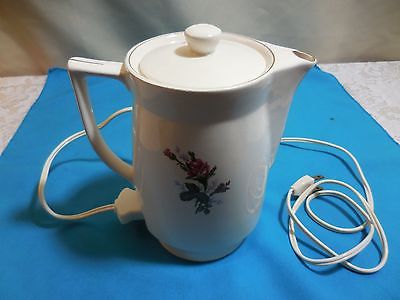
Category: kettle